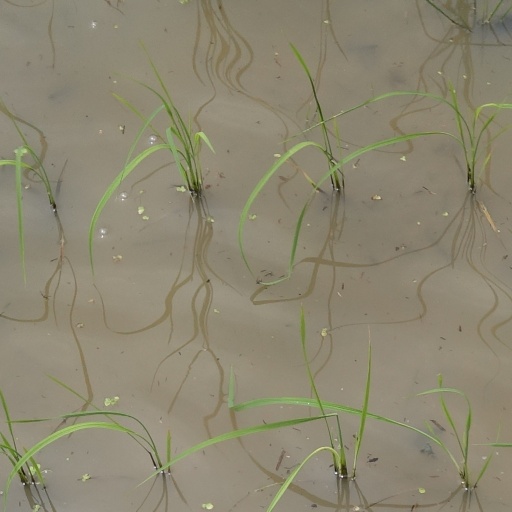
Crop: rice